Stefan Dedov

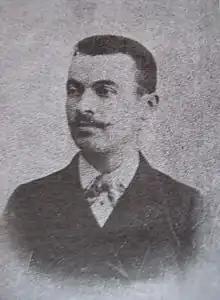

Stefan Jakimov Dedov (28 October 1869 – 19 September 1914) was a journalist, writer and early proponent of the Macedonian Slavs' ethnonational distinctiveness. He publicly expressed the idea of a Macedonian nation distinct from the Bulgarians, as well as a separate Macedonian language. He also self-identified occasionally as a Bulgarian.